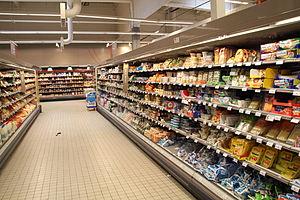
Supermarché Carrefour Market à Voisins-le-Bretonneux en France.